Natural hoof care

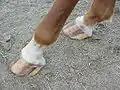
Bare hooves without horseshoes

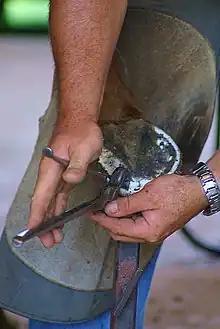
Hoof nippers are used to begin a trim of the hoof wall.

Natural hoof care is the holistic approach to horse hoof care based on the wild horse model, including natural boarding (Paddock Paradise natural horse boarding), natural horsemanship, a reasonably natural diet, and the natural trim itself. Modeled after the hooves of the U.S. Great Basin wild, free-roaming horse, natural hoof care consists of four distinct pillars known as Four Pillars of Natural Horse Care. The term was coined by Jackson and published in his book, "The Natural Trim: Principles and Practice".